George H. W. Bush 1980 presidential campaign

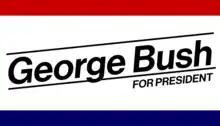
Campaign alternate logo

Bush officially announced his candidacy in a speech on the morning of May 1, 1979, criticizing "tax and spend" policies which he broadly attributed to the Democratic Party, while not mentioning President Carter by name. Bush's campaign cast him as a youthful, "thinking man's candidate" who would emulate the pragmatic conservatism of President Eisenhower. Amid the Afghan–Soviet War, which brought an end to a period of détente, and the Iran hostage crisis, in which 52 Americans were taken hostage, the campaign also highlighted Bush's foreign policy experience.